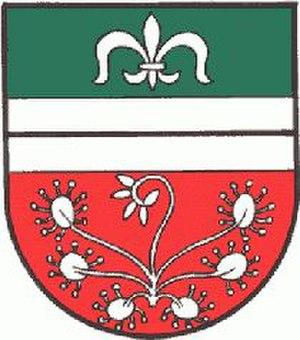
Ardning est une commune autrichienne du district de Liezen en Styrie.